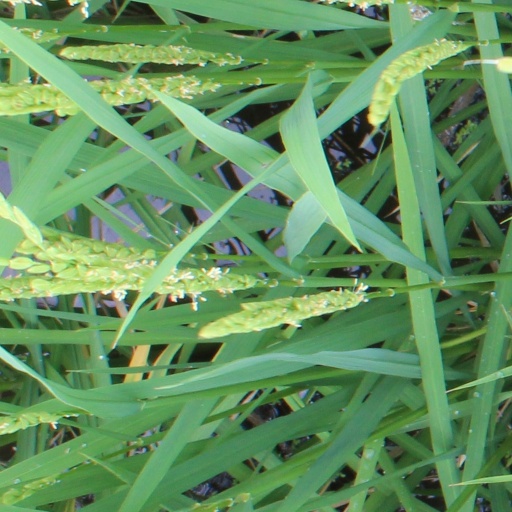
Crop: rice